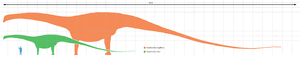
Amphicoelias est un genre éteint de très grands dinosaures sauropodes de la famille des Diplodocidae. Il a vécu en Amérique du Nord où il a été découvert dans plusieurs États de l'ouest des États-Unis, dans des sédiments du Jurassique supérieur du Kimméridgien au Tithonien, soit il y a environ entre 157,3 à ≃145,0 millions d'années.
Maraapunisaurus est un genre éteint de très grands dinosaures sauropodes de la famille des Rebbachisauridae. Il a vécu en Amérique du Nord où il a été découvert dans plusieurs États de l'ouest des États-Unis, dans des sédiments du Jurassique supérieur du Kimméridgien au Tithonien, soit il y a environ entre 157,3 à ≃145,0 millions d'années.